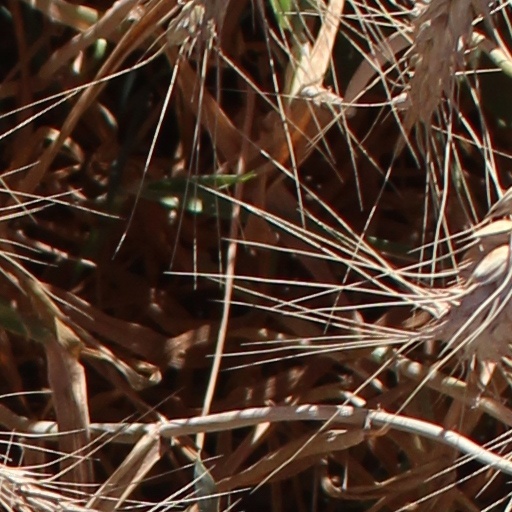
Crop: wheat